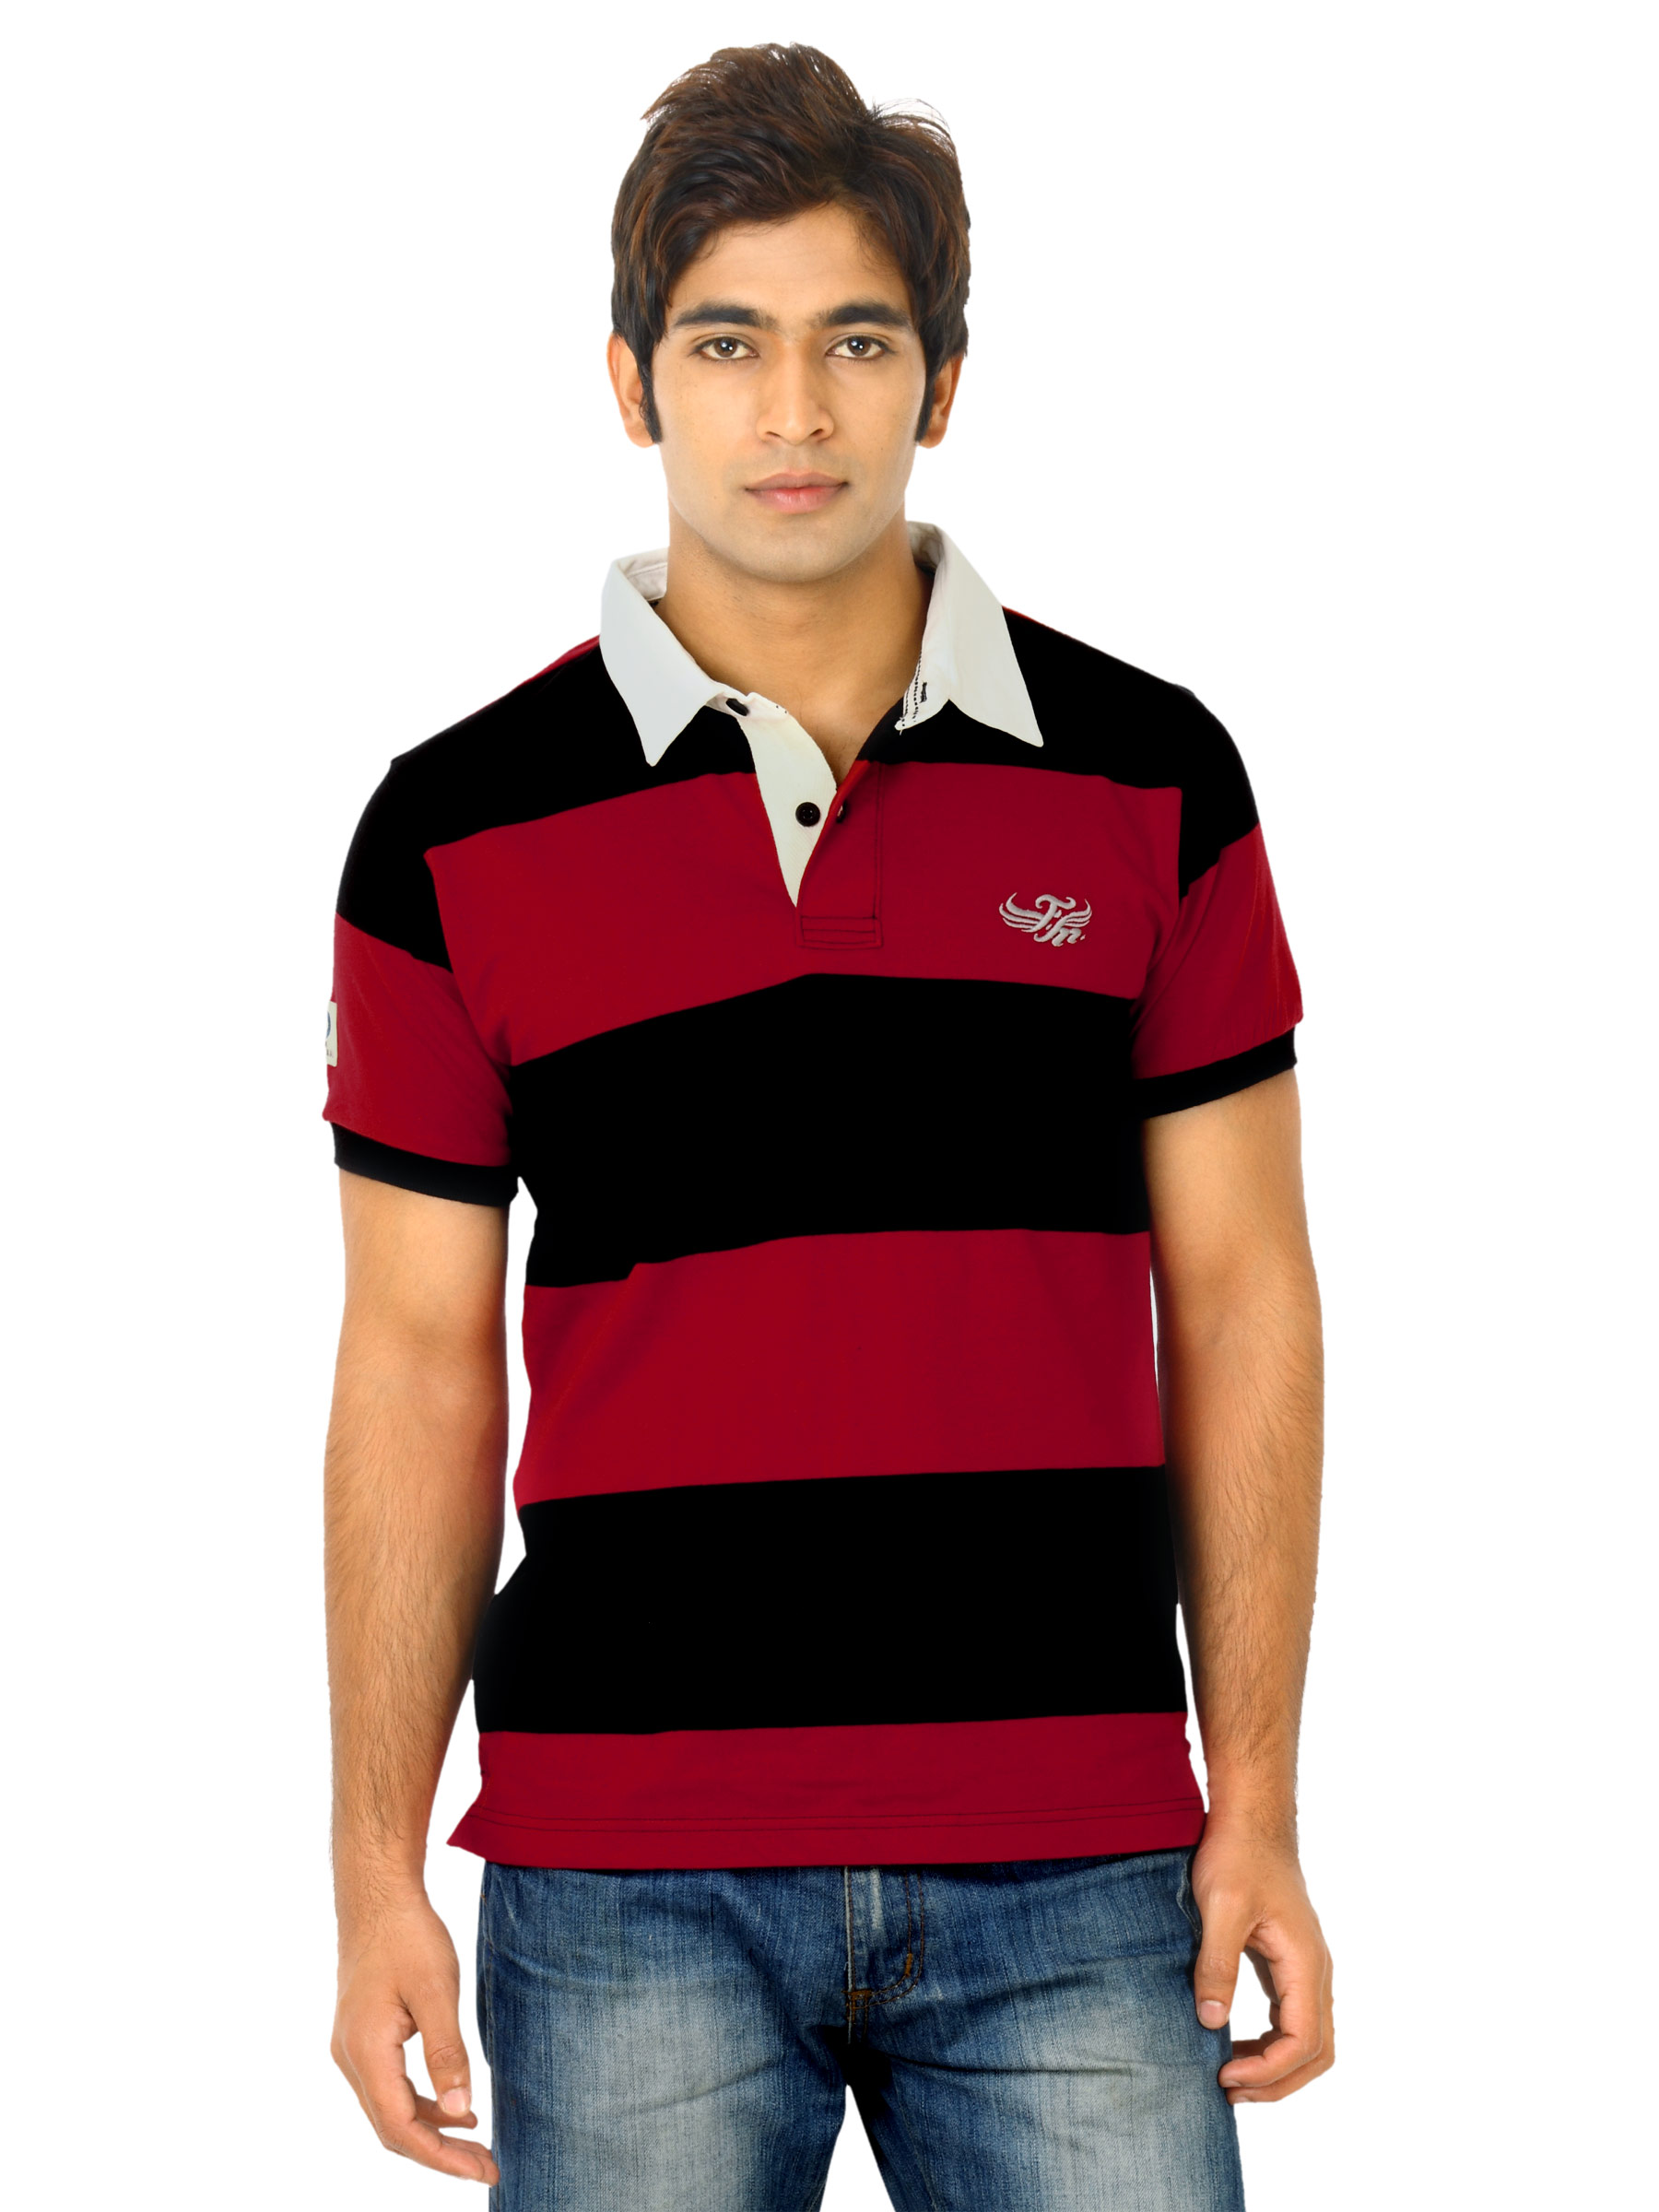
Flying Machine Men Black Polo Tshirts
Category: Apparel / Topwear / Tshirts
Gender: Men
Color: Black
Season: Fall 2011
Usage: Casual